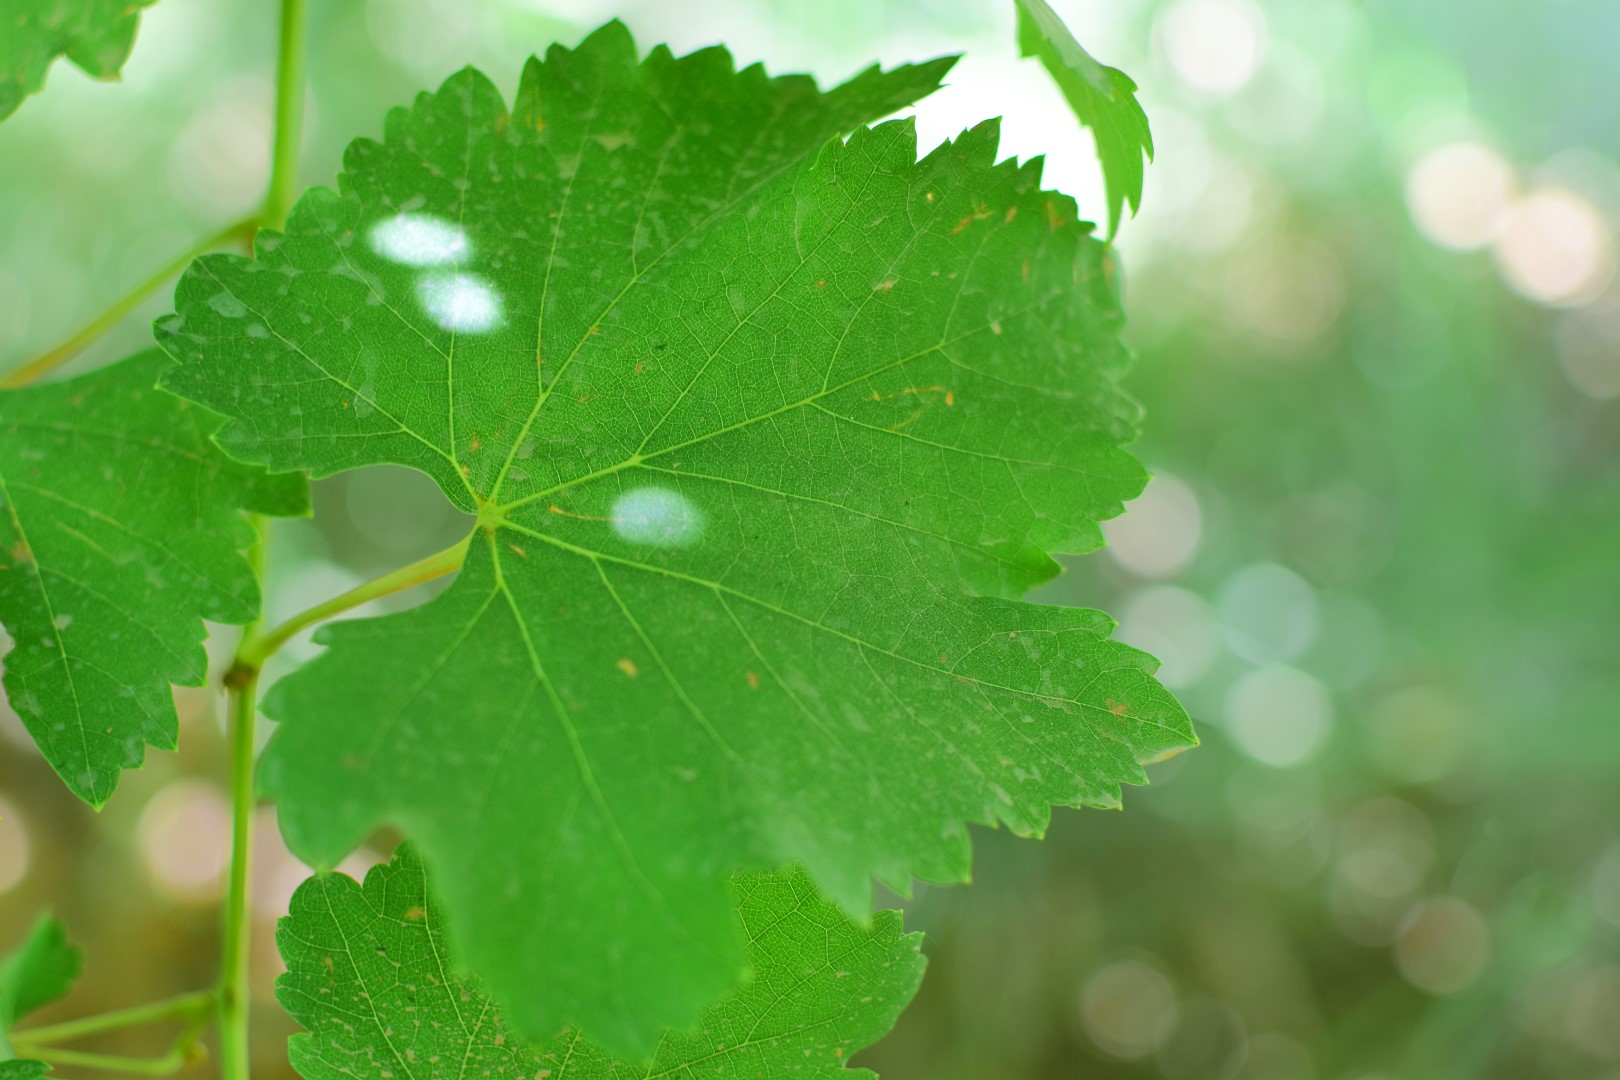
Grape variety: Frinsi